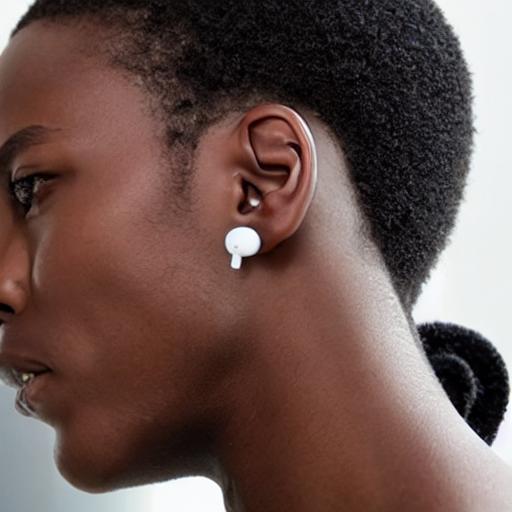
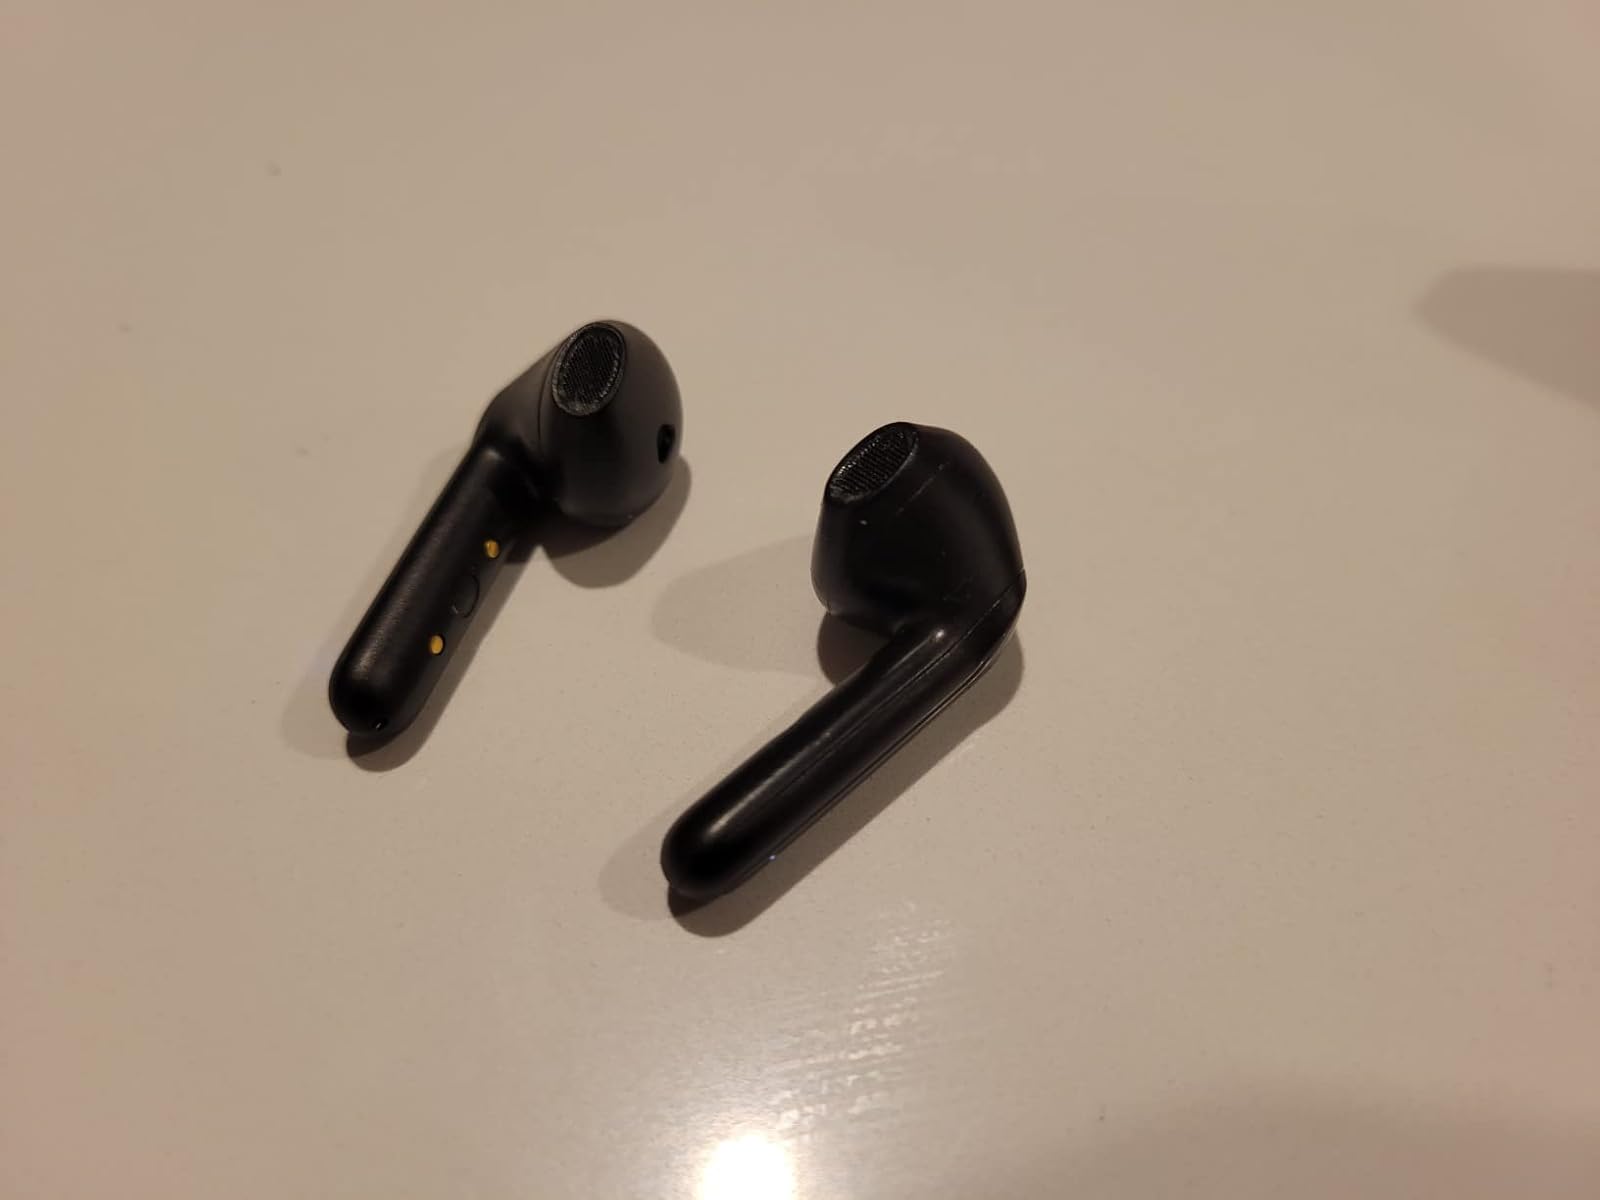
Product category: earbuds
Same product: no